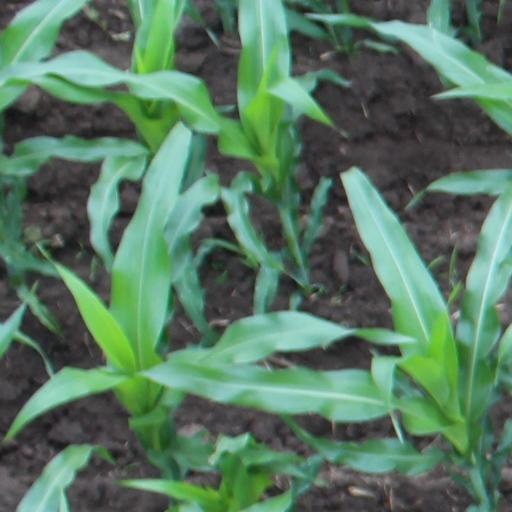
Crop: maize; corn